Renmark, South Australia

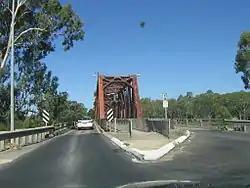
Paringa Bridge approach from Renmark showing where the railway used to cross between the road lanes

The Renmark Hotel was the first community-owned hotel in the British Empire and became the town's major landmark.